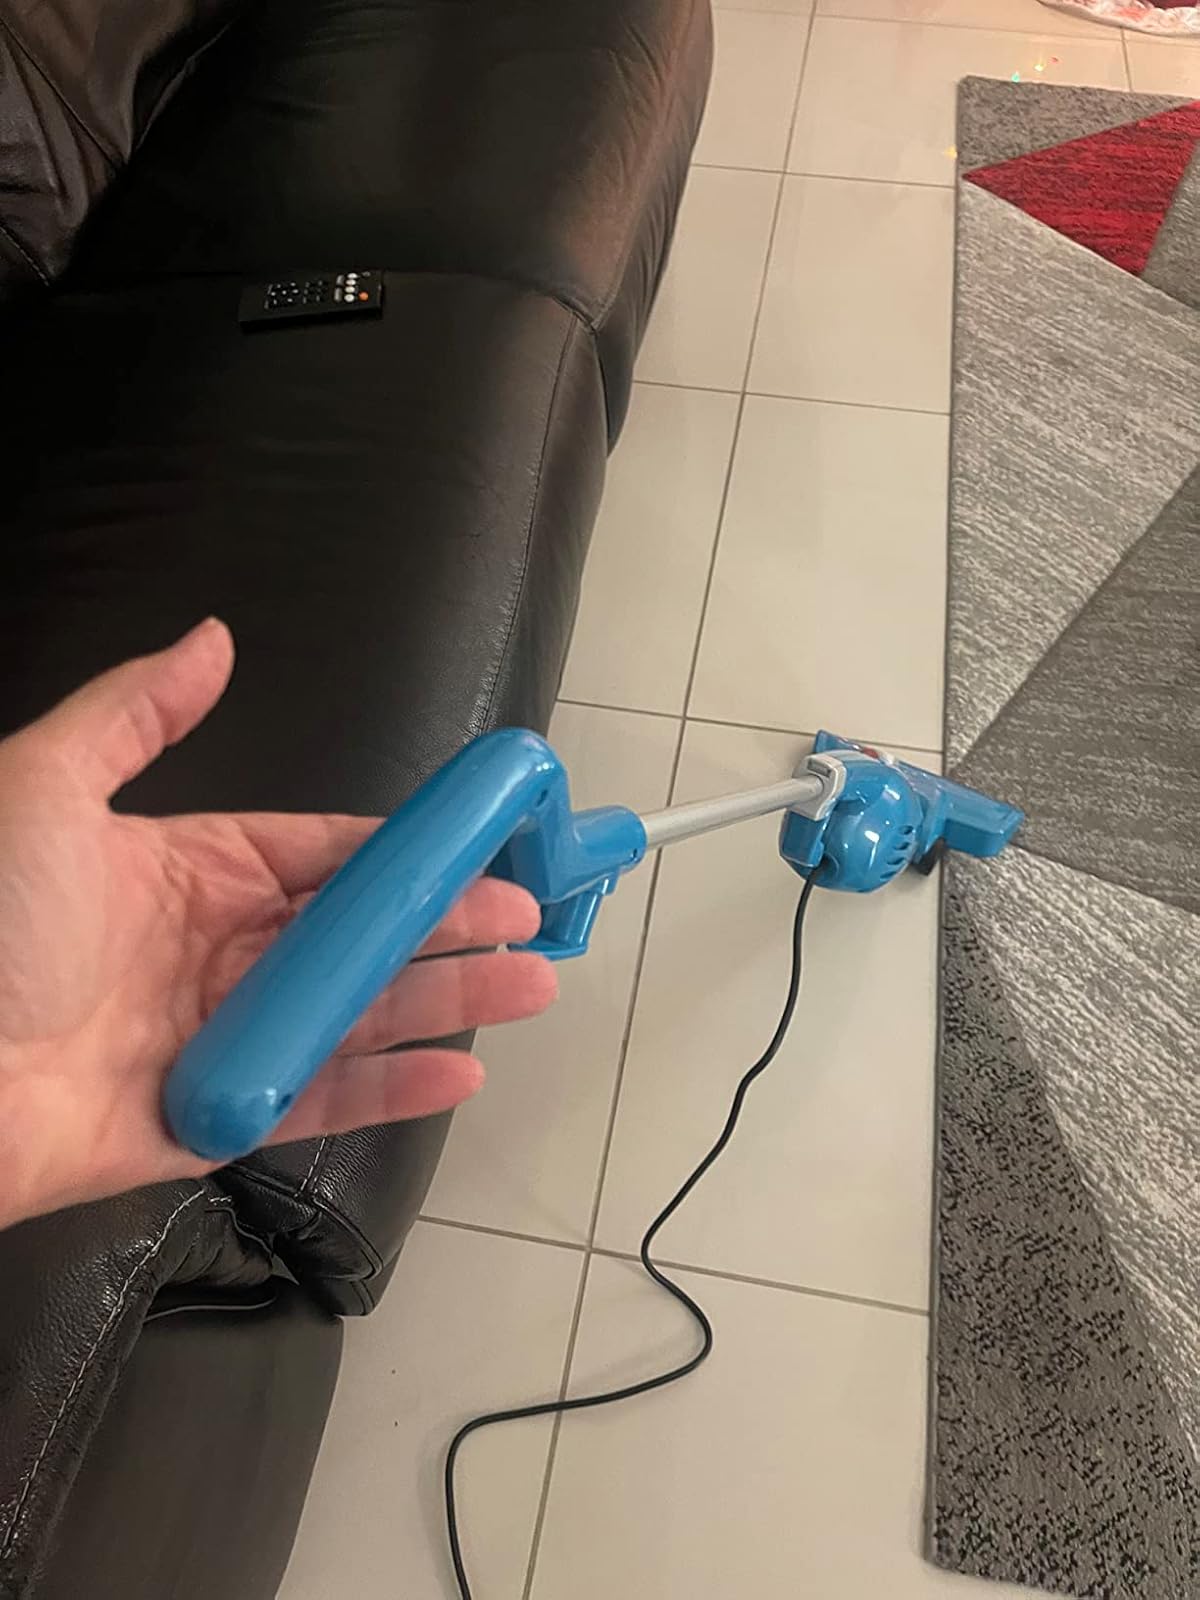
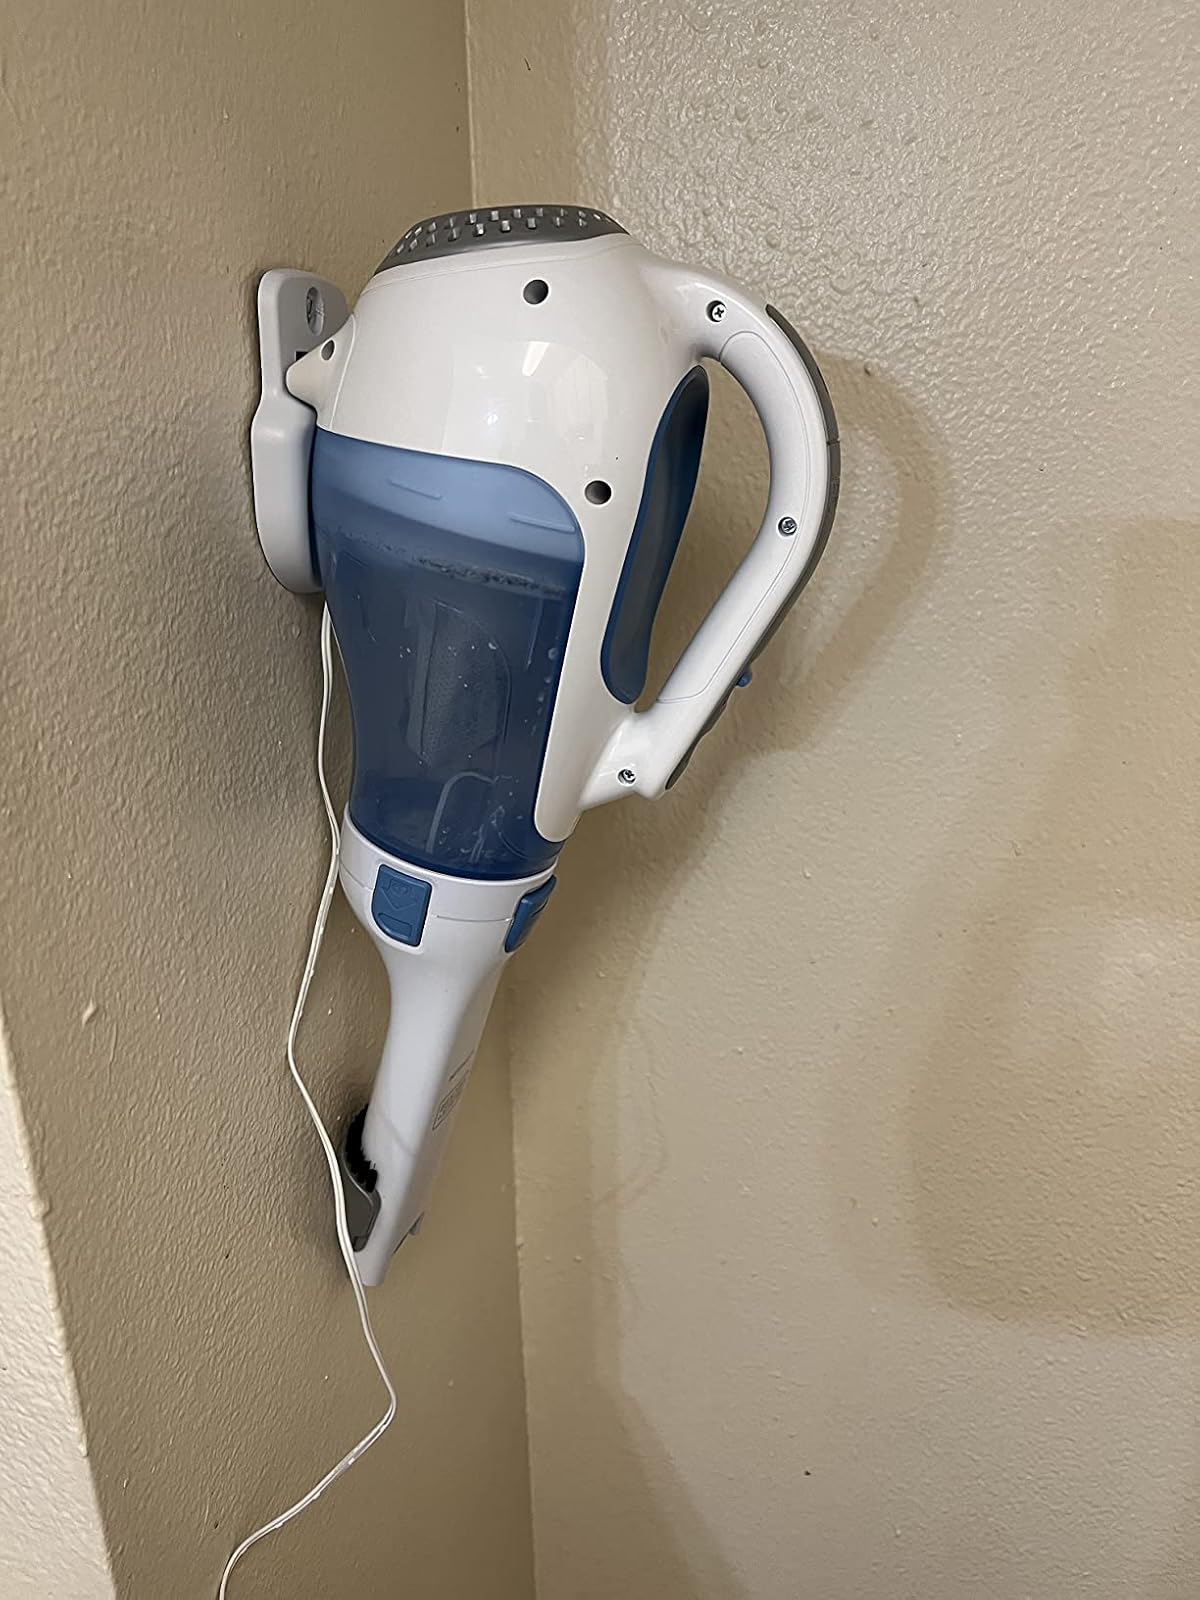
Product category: items_vacuum
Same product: no